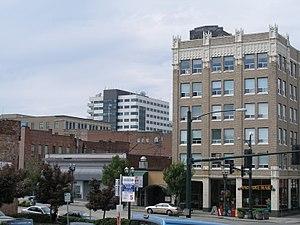
Everett est une ville américaine, siège du comté de Snohomish dans l'État de Washington, en banlieue nord de Seattle. Selon le recensement de 2010, la ville est peuplée de 103 019 habitants.